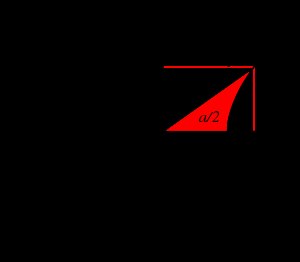
Hyperbolske funktioner
En ret linje gennem origo skærer hyperbelen i et punkt som giver de to hyperbolske funktioner cosha og sinha hvor a/2 er det røde arael.
Hyperbolske funktioner er matematiske funktioner af en variabel. De er analoge til de mere kendte trigonometriske funktioner som er forbundet med en cirkels egenskaber. På samme måde er de hyperbolske funktioner forbundet med en en hyperbels egenskaber. De vigtigste hyperbolske funktioner er sinh, cosh og tanh.